Cody Porter

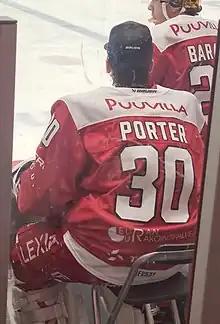
Cody Porter on February 17th 2023 on Ässät's bench

For the 2022–2023 season, Porter moved to the Rovaniemen Kiekko's Mestis team with a one-year contract.In February 2023, RoKi loaned Porter to Tappara with a contract extending to February 12. Tappara signed Porter to patch up injuries on the goaltender front.